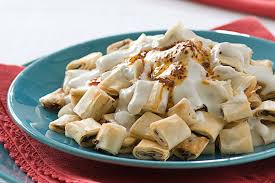
Yemek: manti